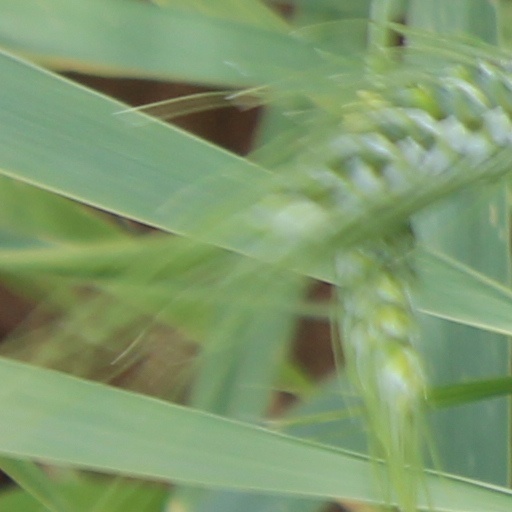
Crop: wheat